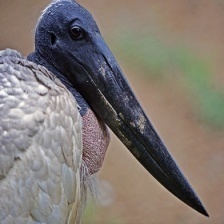
Species: JABIRU
Scientific name: JABIRU MYCTERIA
ImageNet parent category: white_stork